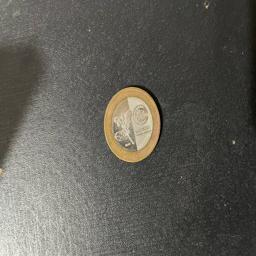
Label: 20_New_Back